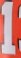
Number: 1